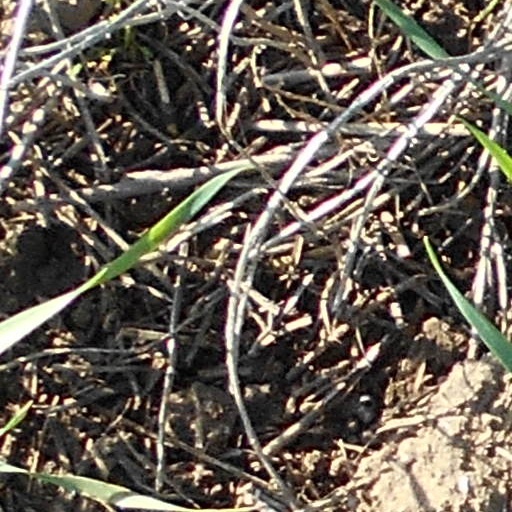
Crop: wheat